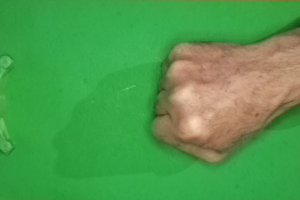
Label: rock